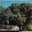
Label: oak_tree